Wallace Nelson

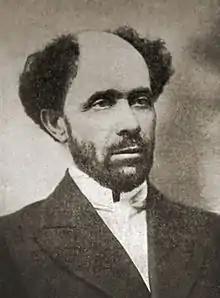

Wallace Alexander Nelson (29 April 1856 – 5 May 1943) was a short term Western Australian politician. He represented the electoral district of Hannans from 1904 to 1905 in the Western Australian Legislative Assembly. He was described as the wit and humorist of the Labor Party in those days, having much experience at oration and writing. He later moved on to editing newspapers, and writing books.